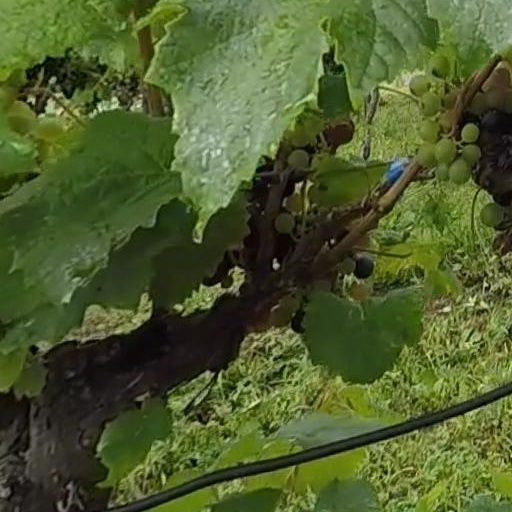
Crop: grape